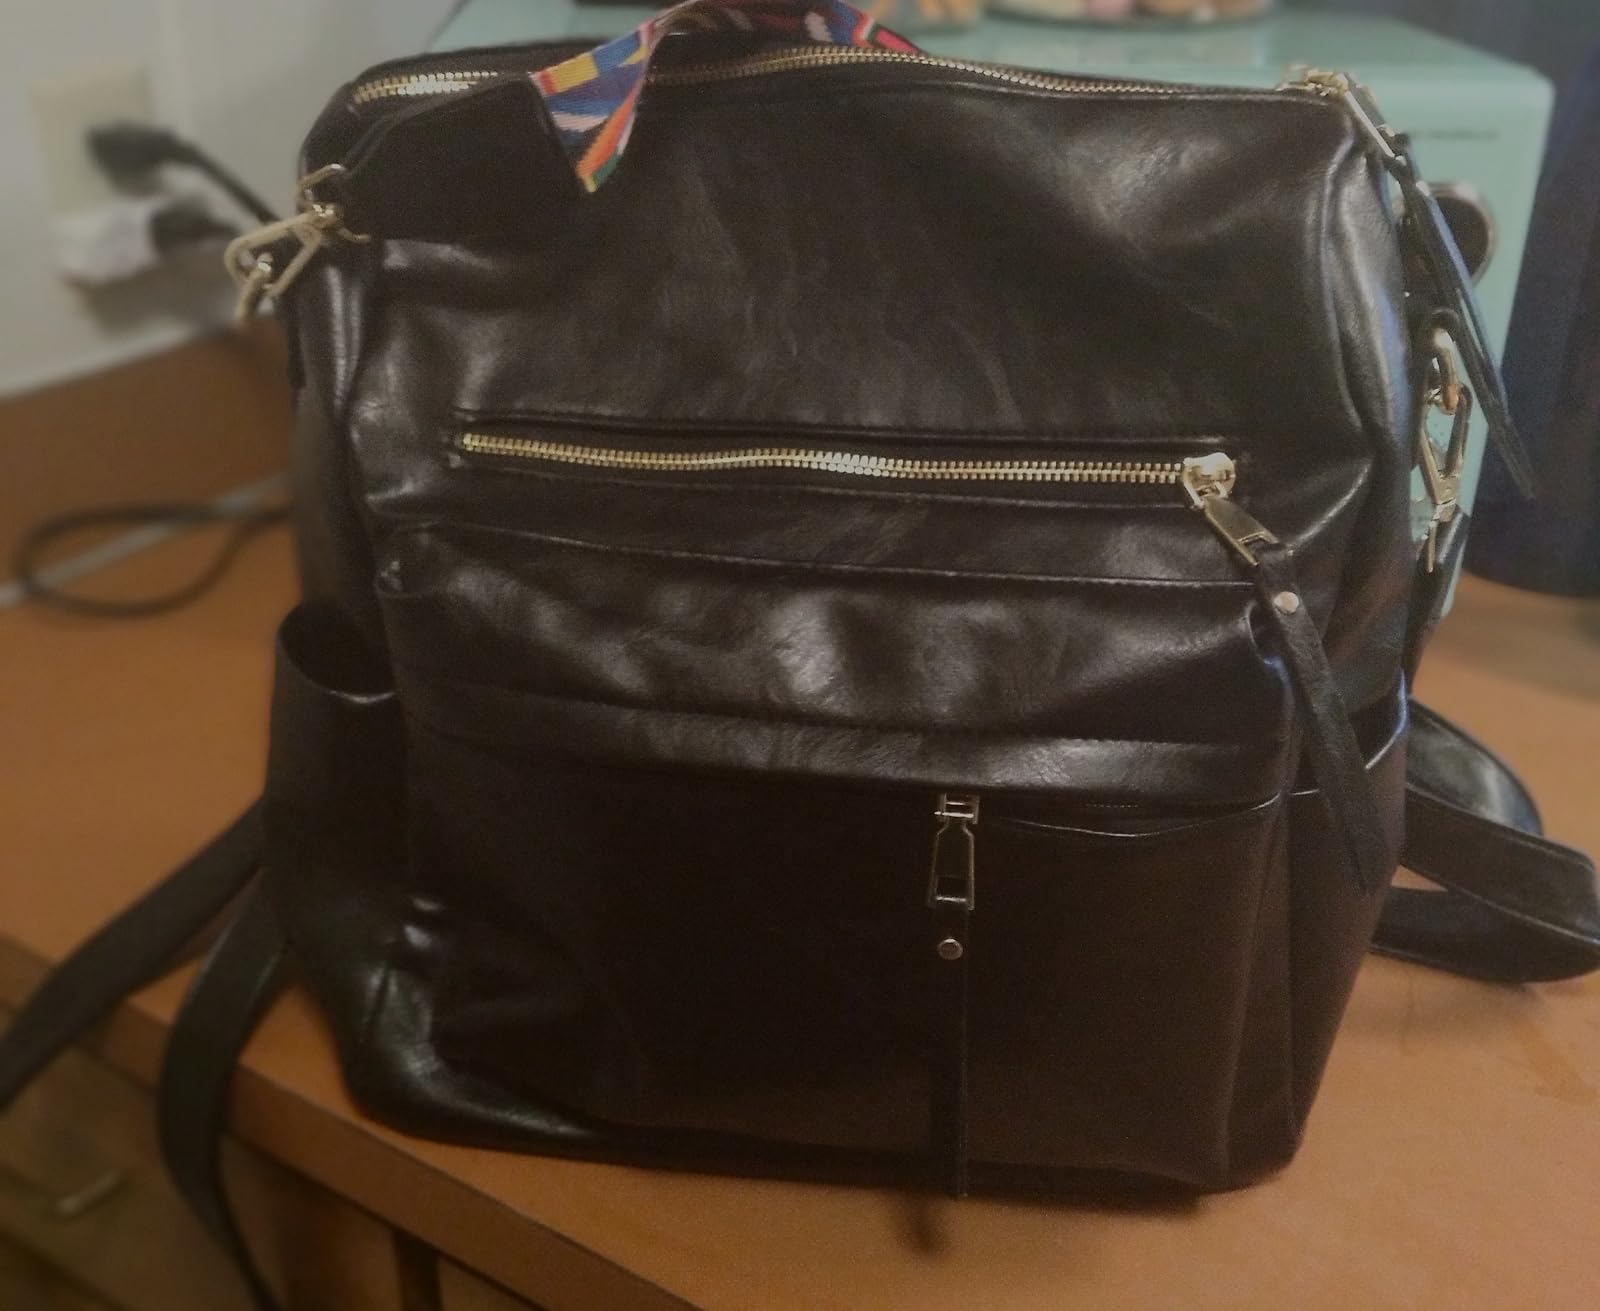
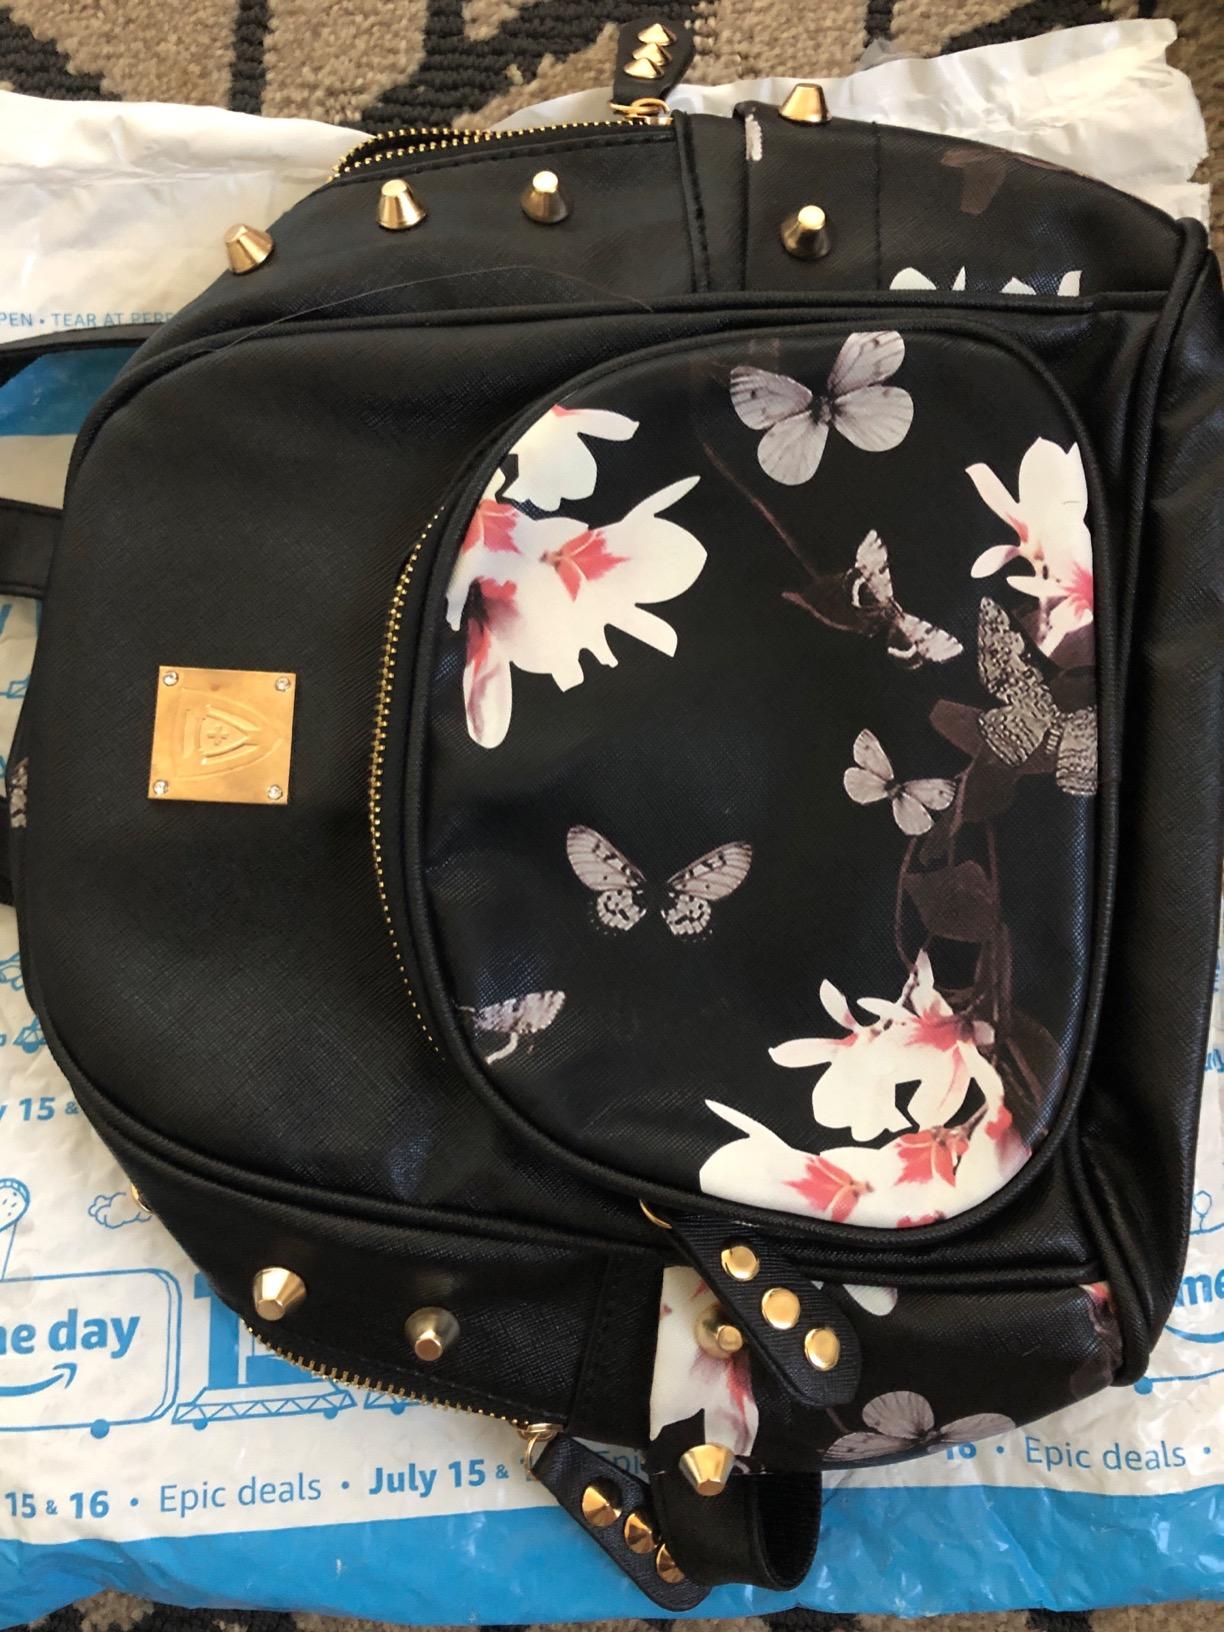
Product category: accessories_handbag
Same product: no